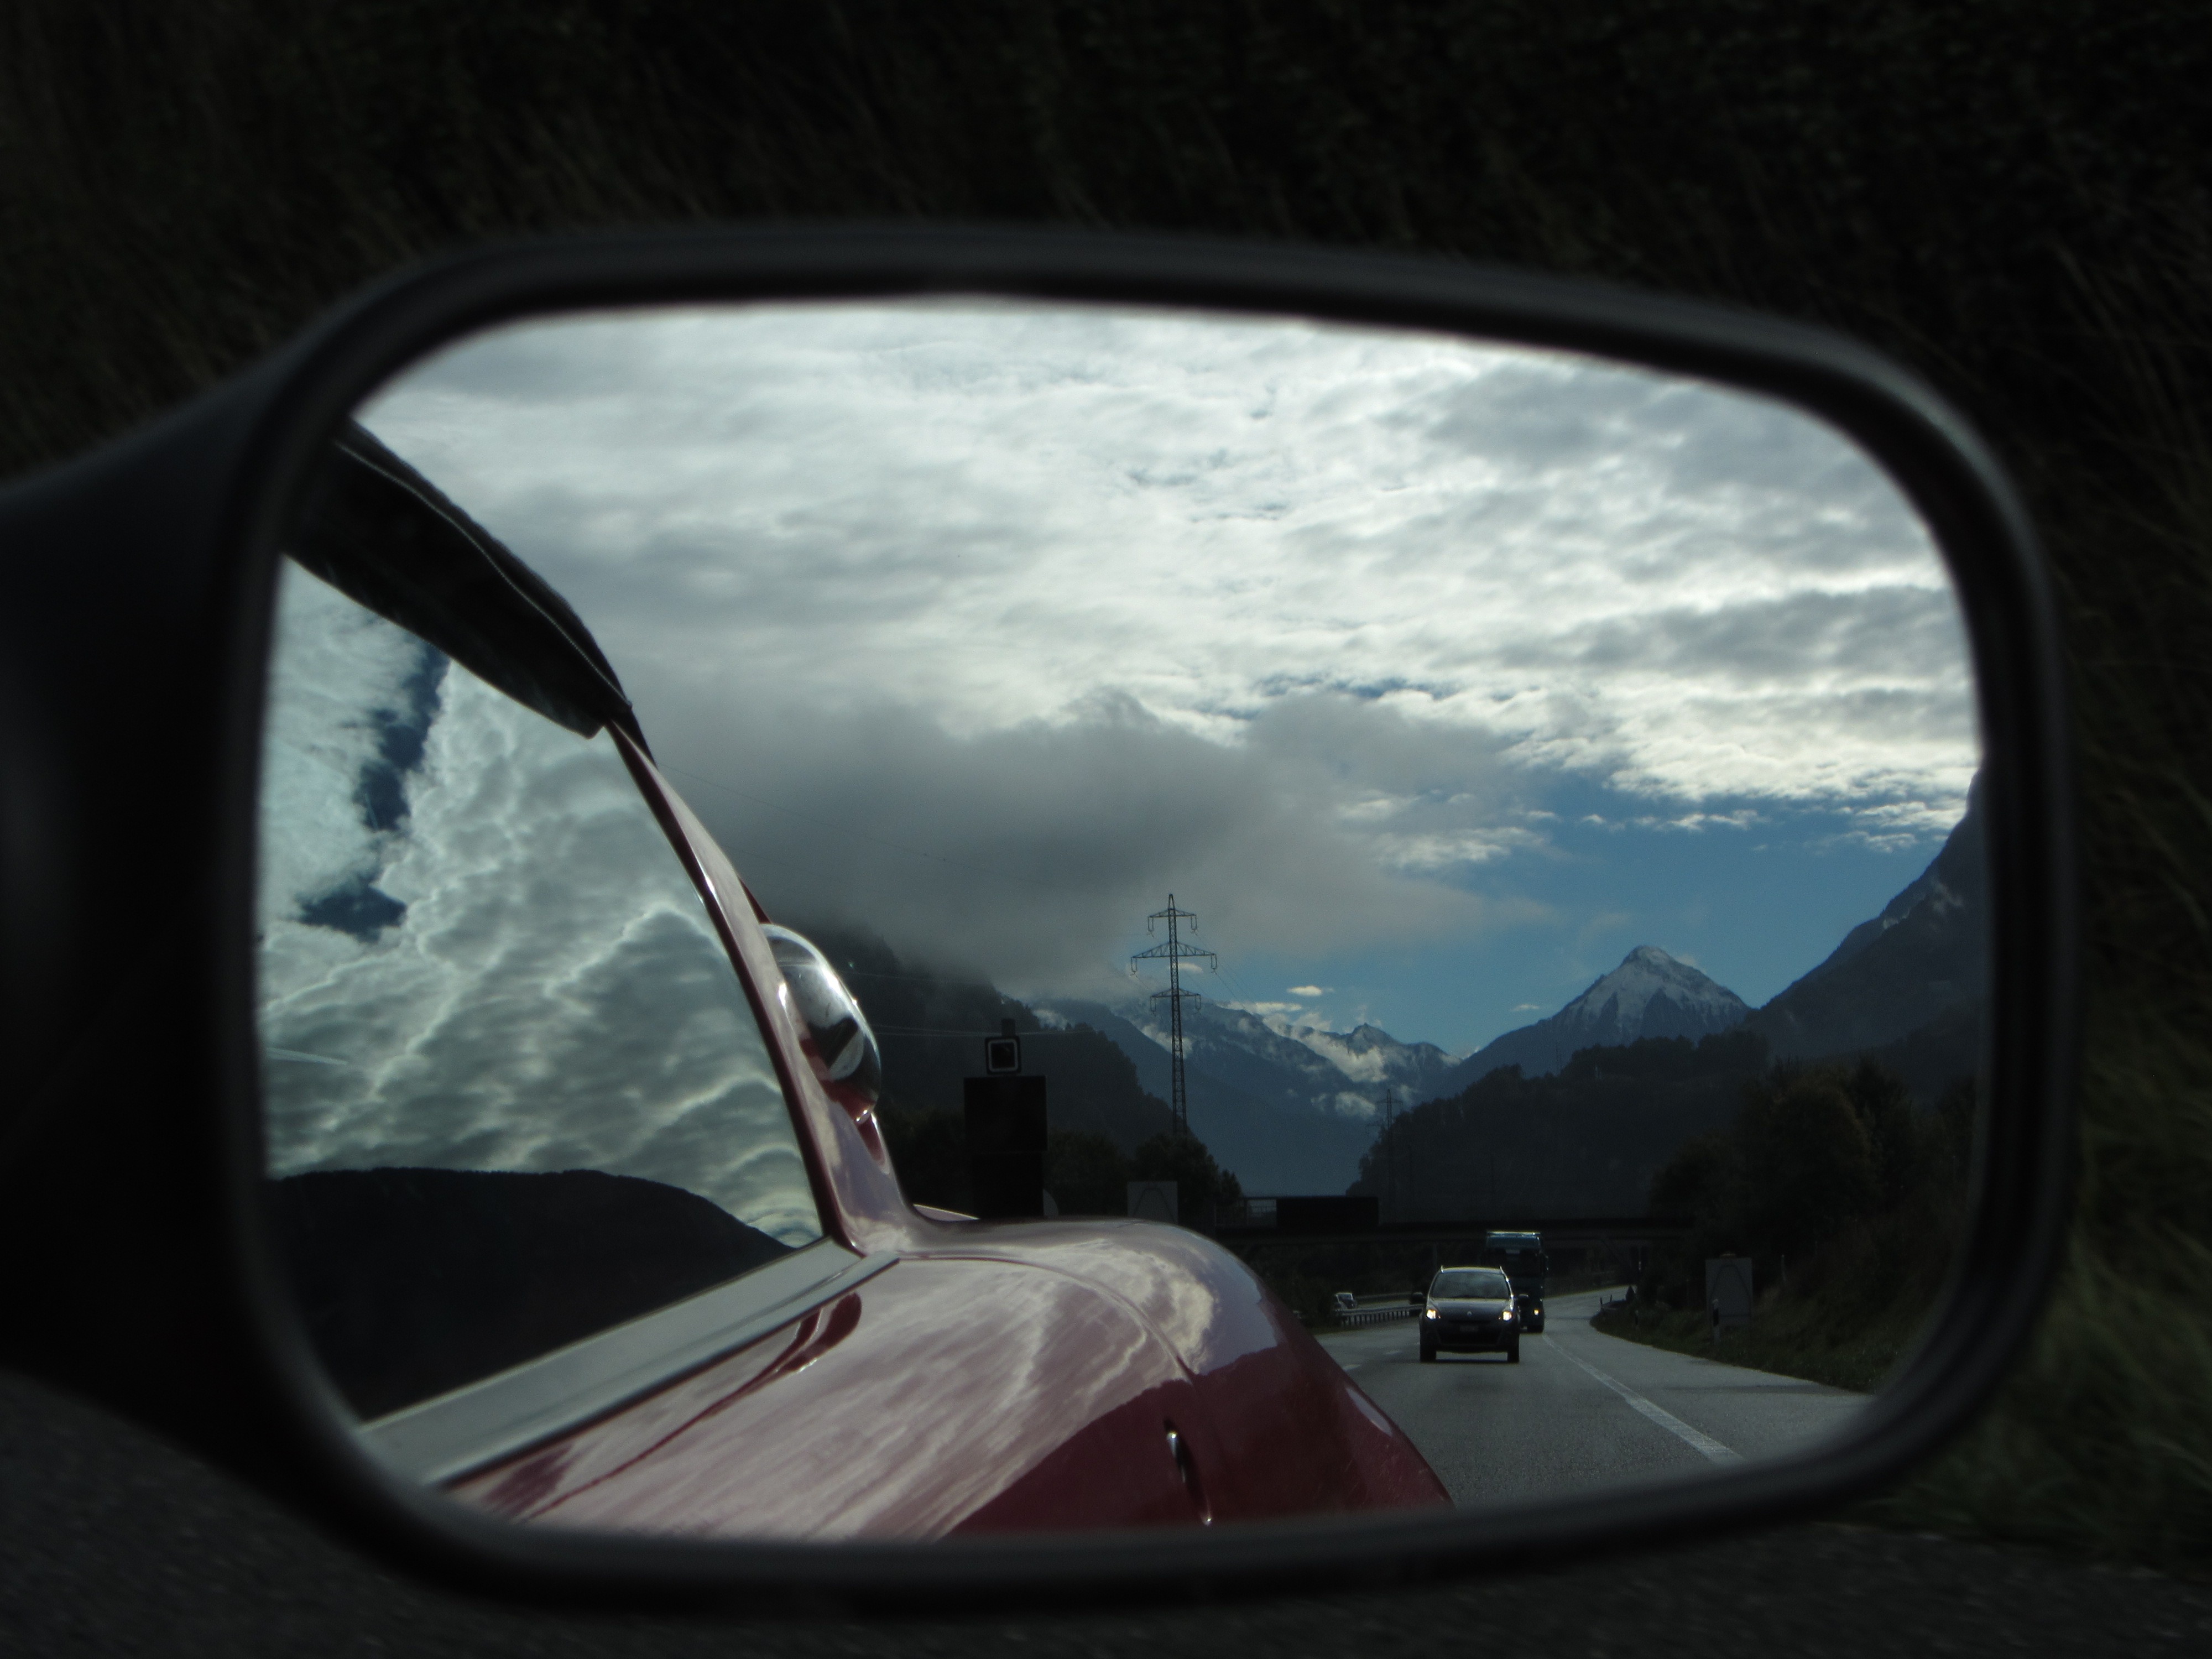
landscape, car, photography, window, driving, vehicle, alpine, auto, television, rear view mirror, mountains, sunglasses, glasses, switzerland, rear mirror, fisheye lens, automobile make, automotive exterior, automotive mirror